Sperm whale

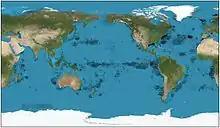
Global concentrations of sperm whales

The sperm whale brain is the largest known of any modern or extinct animal, weighing on average about (with the smallest known weighing and the largest known weighing ), more than five times heavier than a human brain, and has a volume of about 8,000 cm. Although larger brains generally correlate with higher intelligence, it is not the only factor. Elephants and dolphins also have larger brains than humans. The sperm whale has a lower encephalization quotient than many other whale and dolphin species, lower than that of non-human anthropoid apes, and much lower than that of humans.